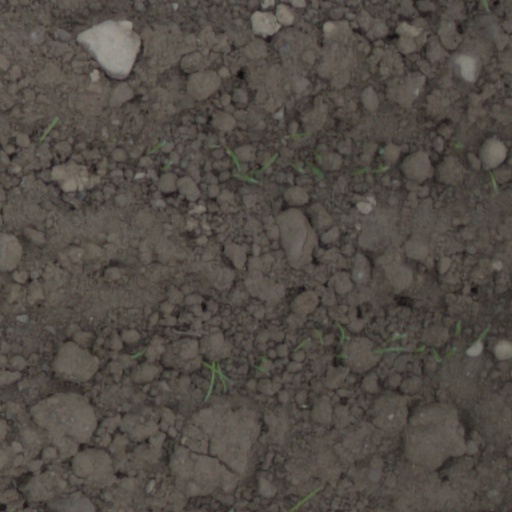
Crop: wheat